Lithuanian–Muscovite War (1512–1522)

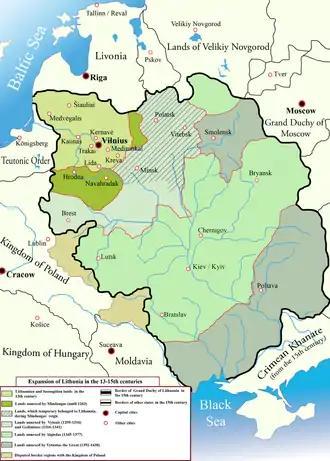
Grand Duchy of Lithuania in the 13–15th centuries

The Lithuanian–Muscovite War of 1512–1522 (also known as the Ten Years' War) was a military conflict between the Grand Duchy of Lithuania and Ruthenia, which included Ukrainian and Belarusian lands, and the Grand Principality of Moscow for Russian border lands.